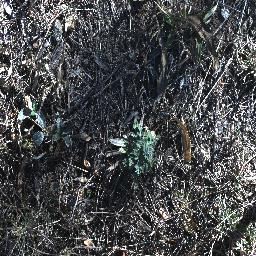
Label: parthenium